Paris during the Second Empire

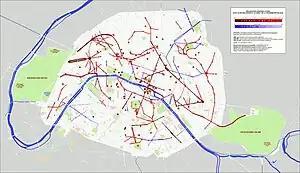
The new boulevards and parks built by Haussmann during the Second Empire

Napoleon III, the nephew of Napoleon Bonaparte, was born in Paris, but spent very little of his life there until he assumed the presidency of the French Second Republic in 1848. Earlier, he had lived most of his life in exile in Switzerland, Italy, the United States, and England. At the time of his election as the French president, he had to ask Victor Hugo where the Place des Vosges was located. He was greatly influenced by London, where he had spent years in exile; he admired its squares, wide streets, sidewalks, and especially Hyde Park with its lake and winding paths, which he later copied in the Bois de Boulogne and other Paris parks.